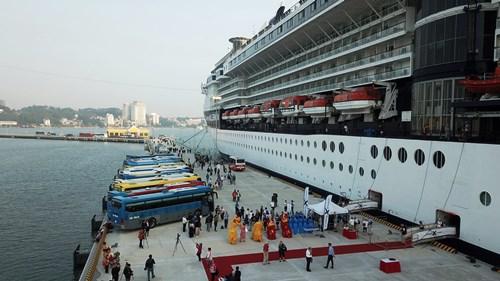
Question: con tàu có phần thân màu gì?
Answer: con tàu có phần thân màu trắng